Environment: real
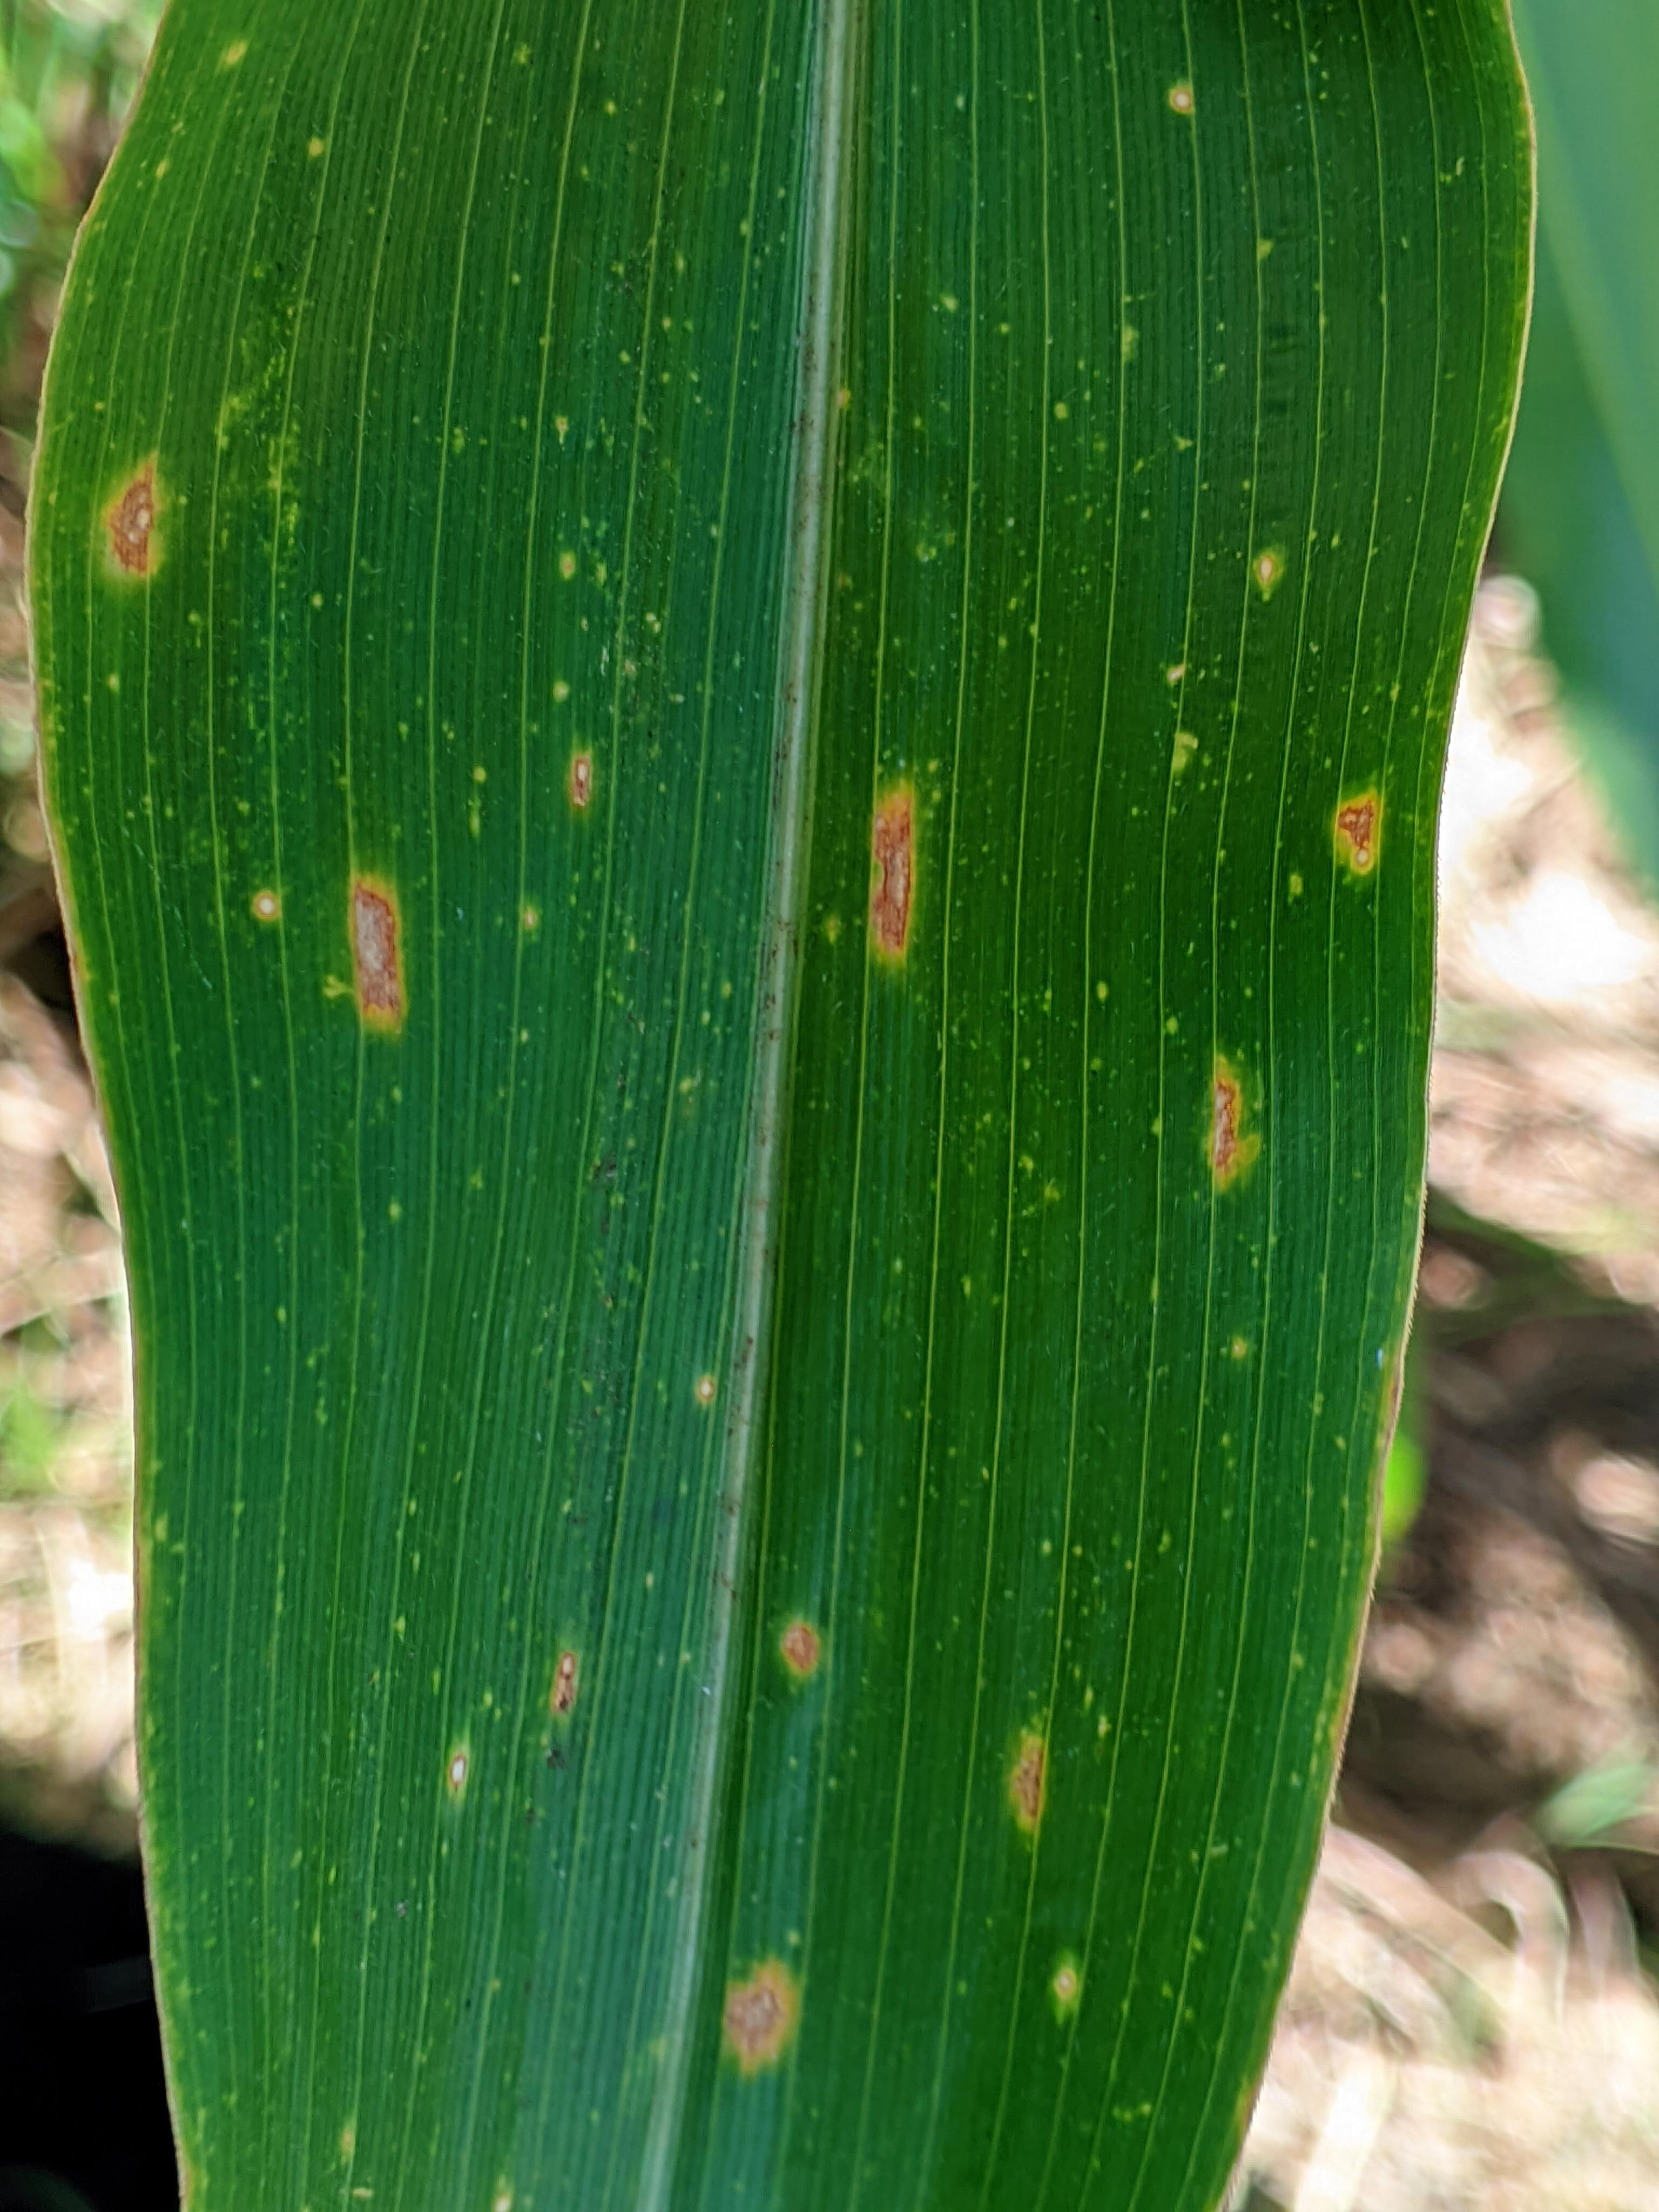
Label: gray_leaf_spot